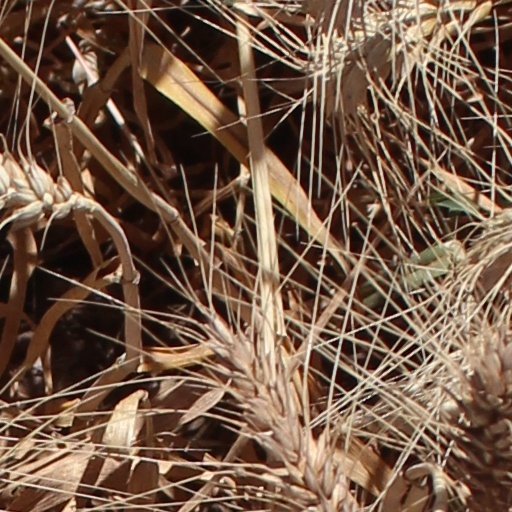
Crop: wheat